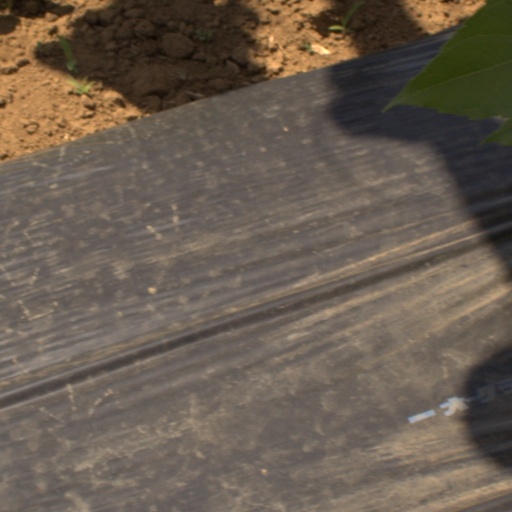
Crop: Jerusalem artichoke